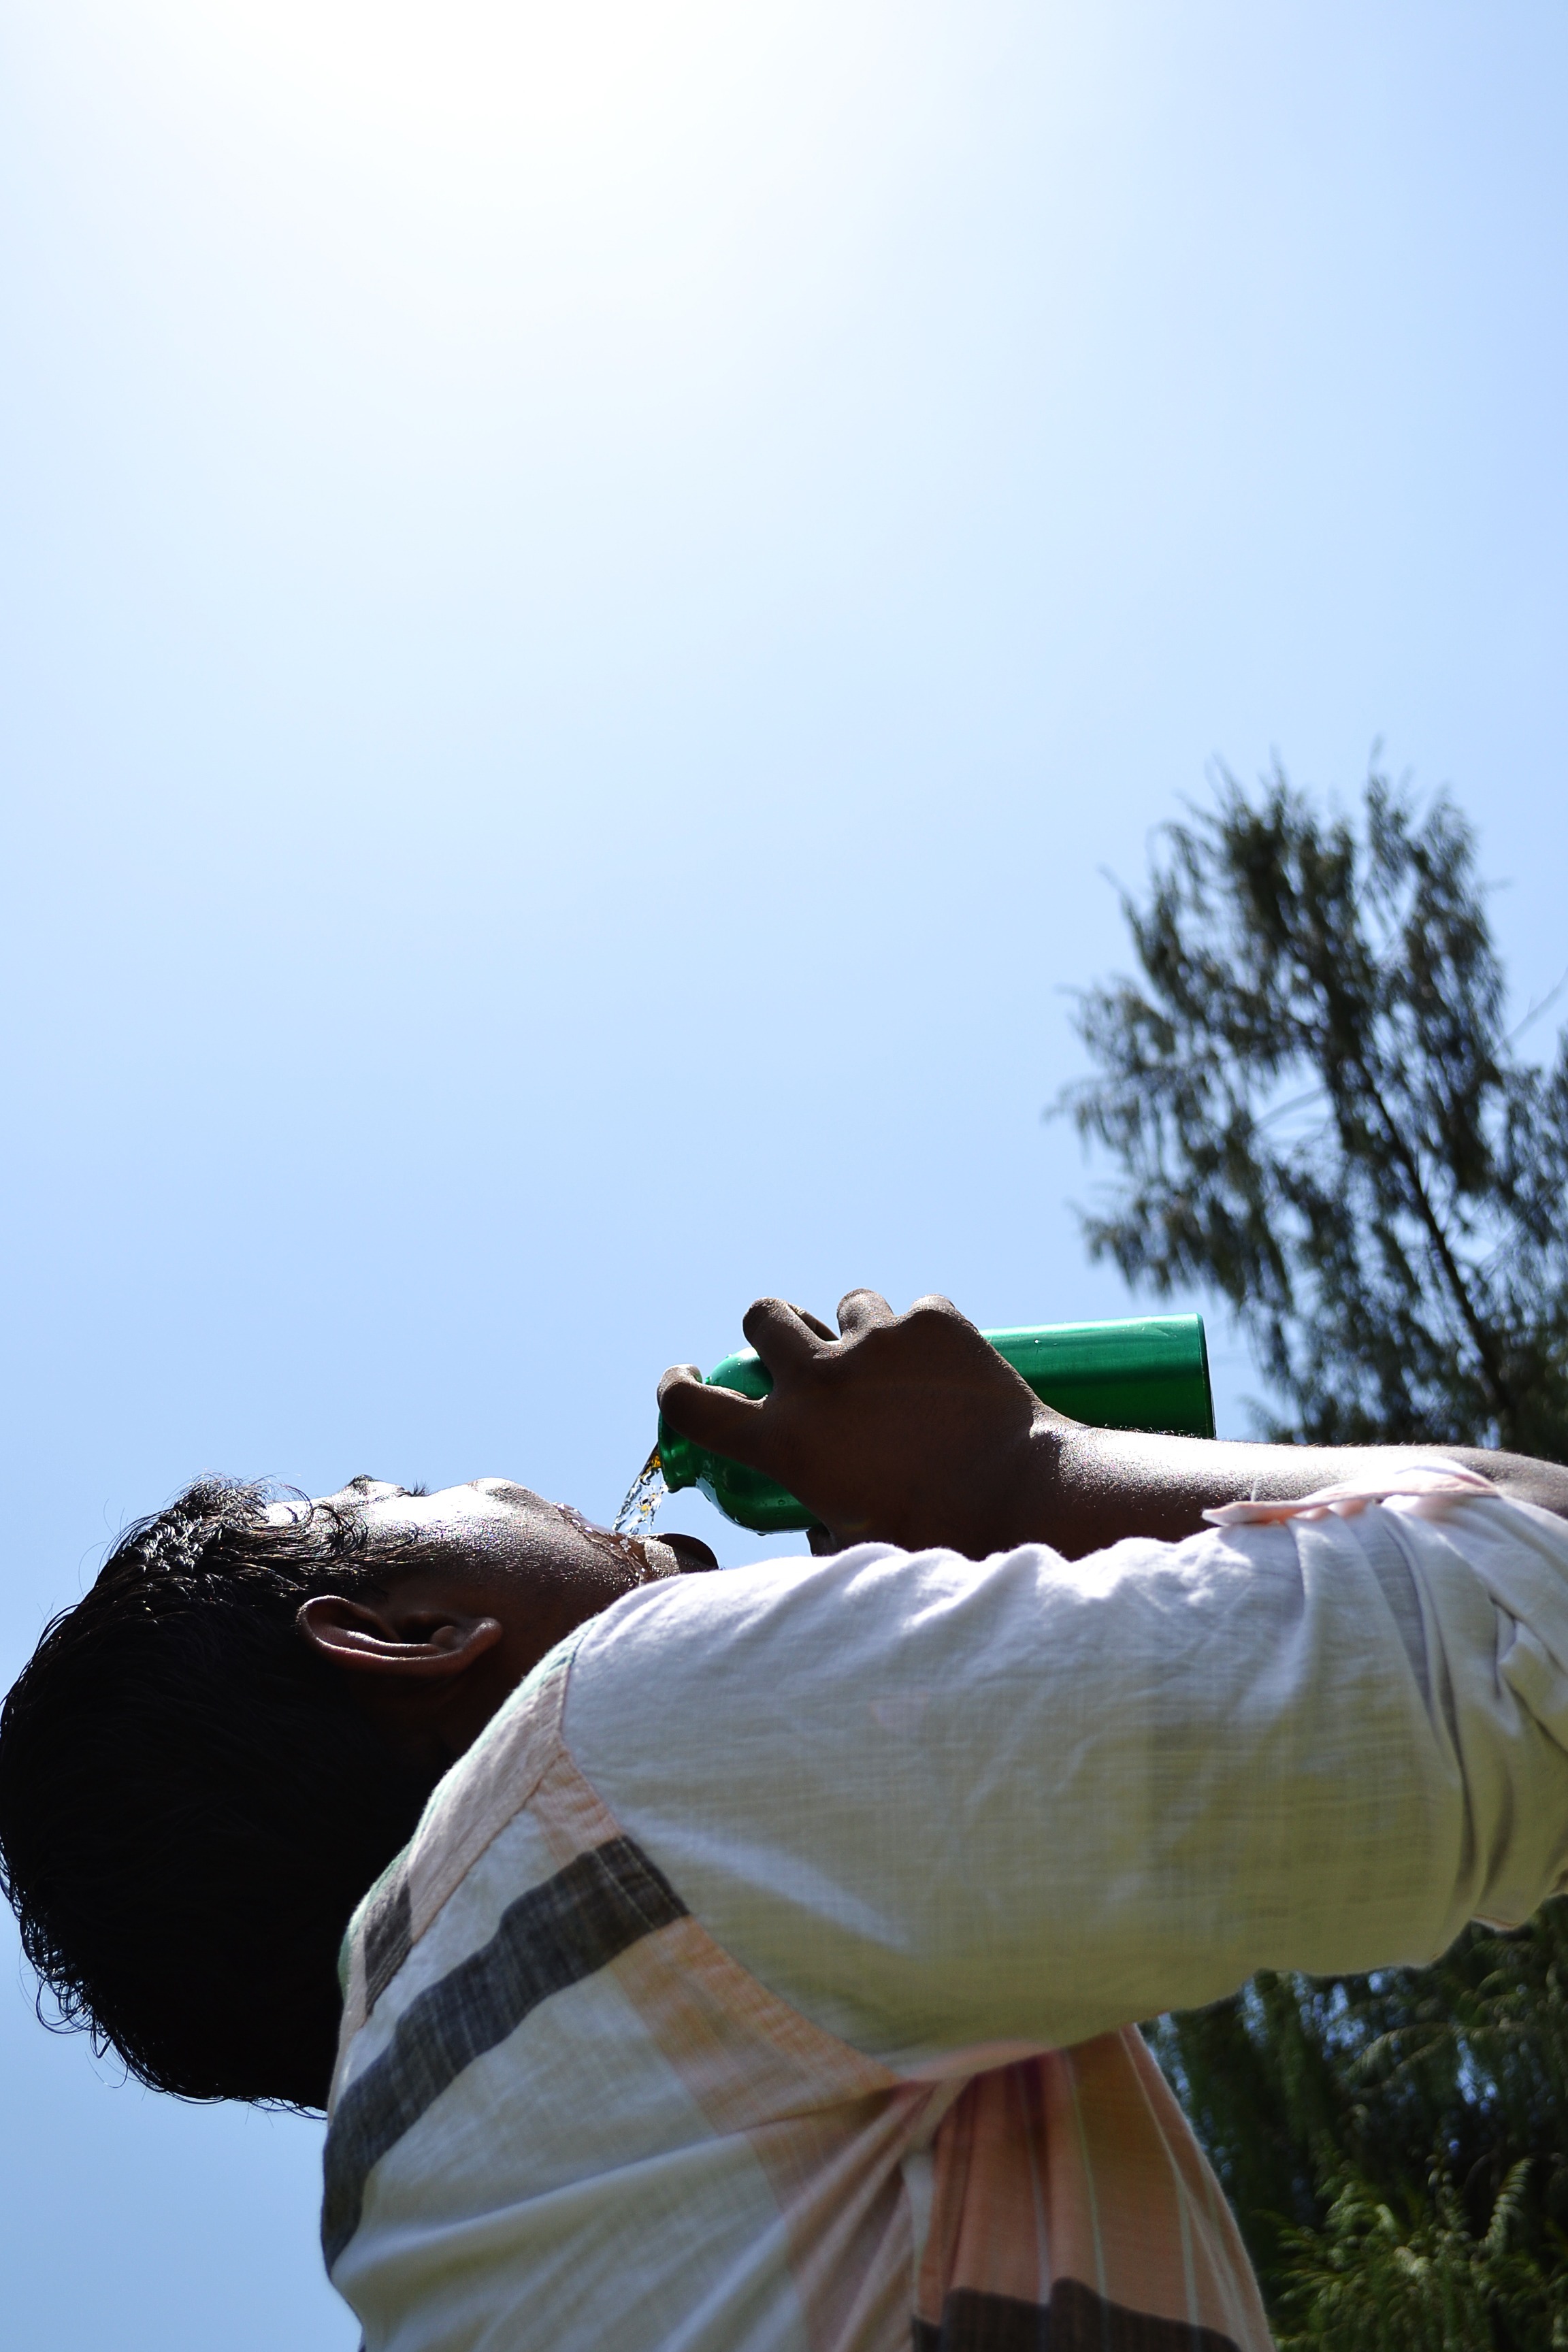
water, nature, sky, sun, drink, bottle, thirsty, drinking, sri lanka, ceylon, drinking water, peradeniya, atmosphere of earth, mawanella